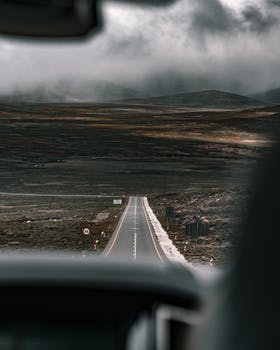
Label: No Watermark